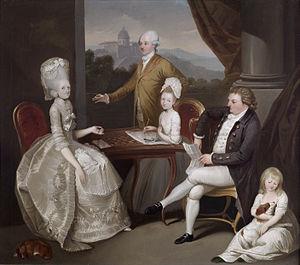
Aubrey Beauclerk, 5ᵉ duc de Saint-Albans est un propriétaire britannique, et un collectionneur d'antiquités et d'œuvres d'art.